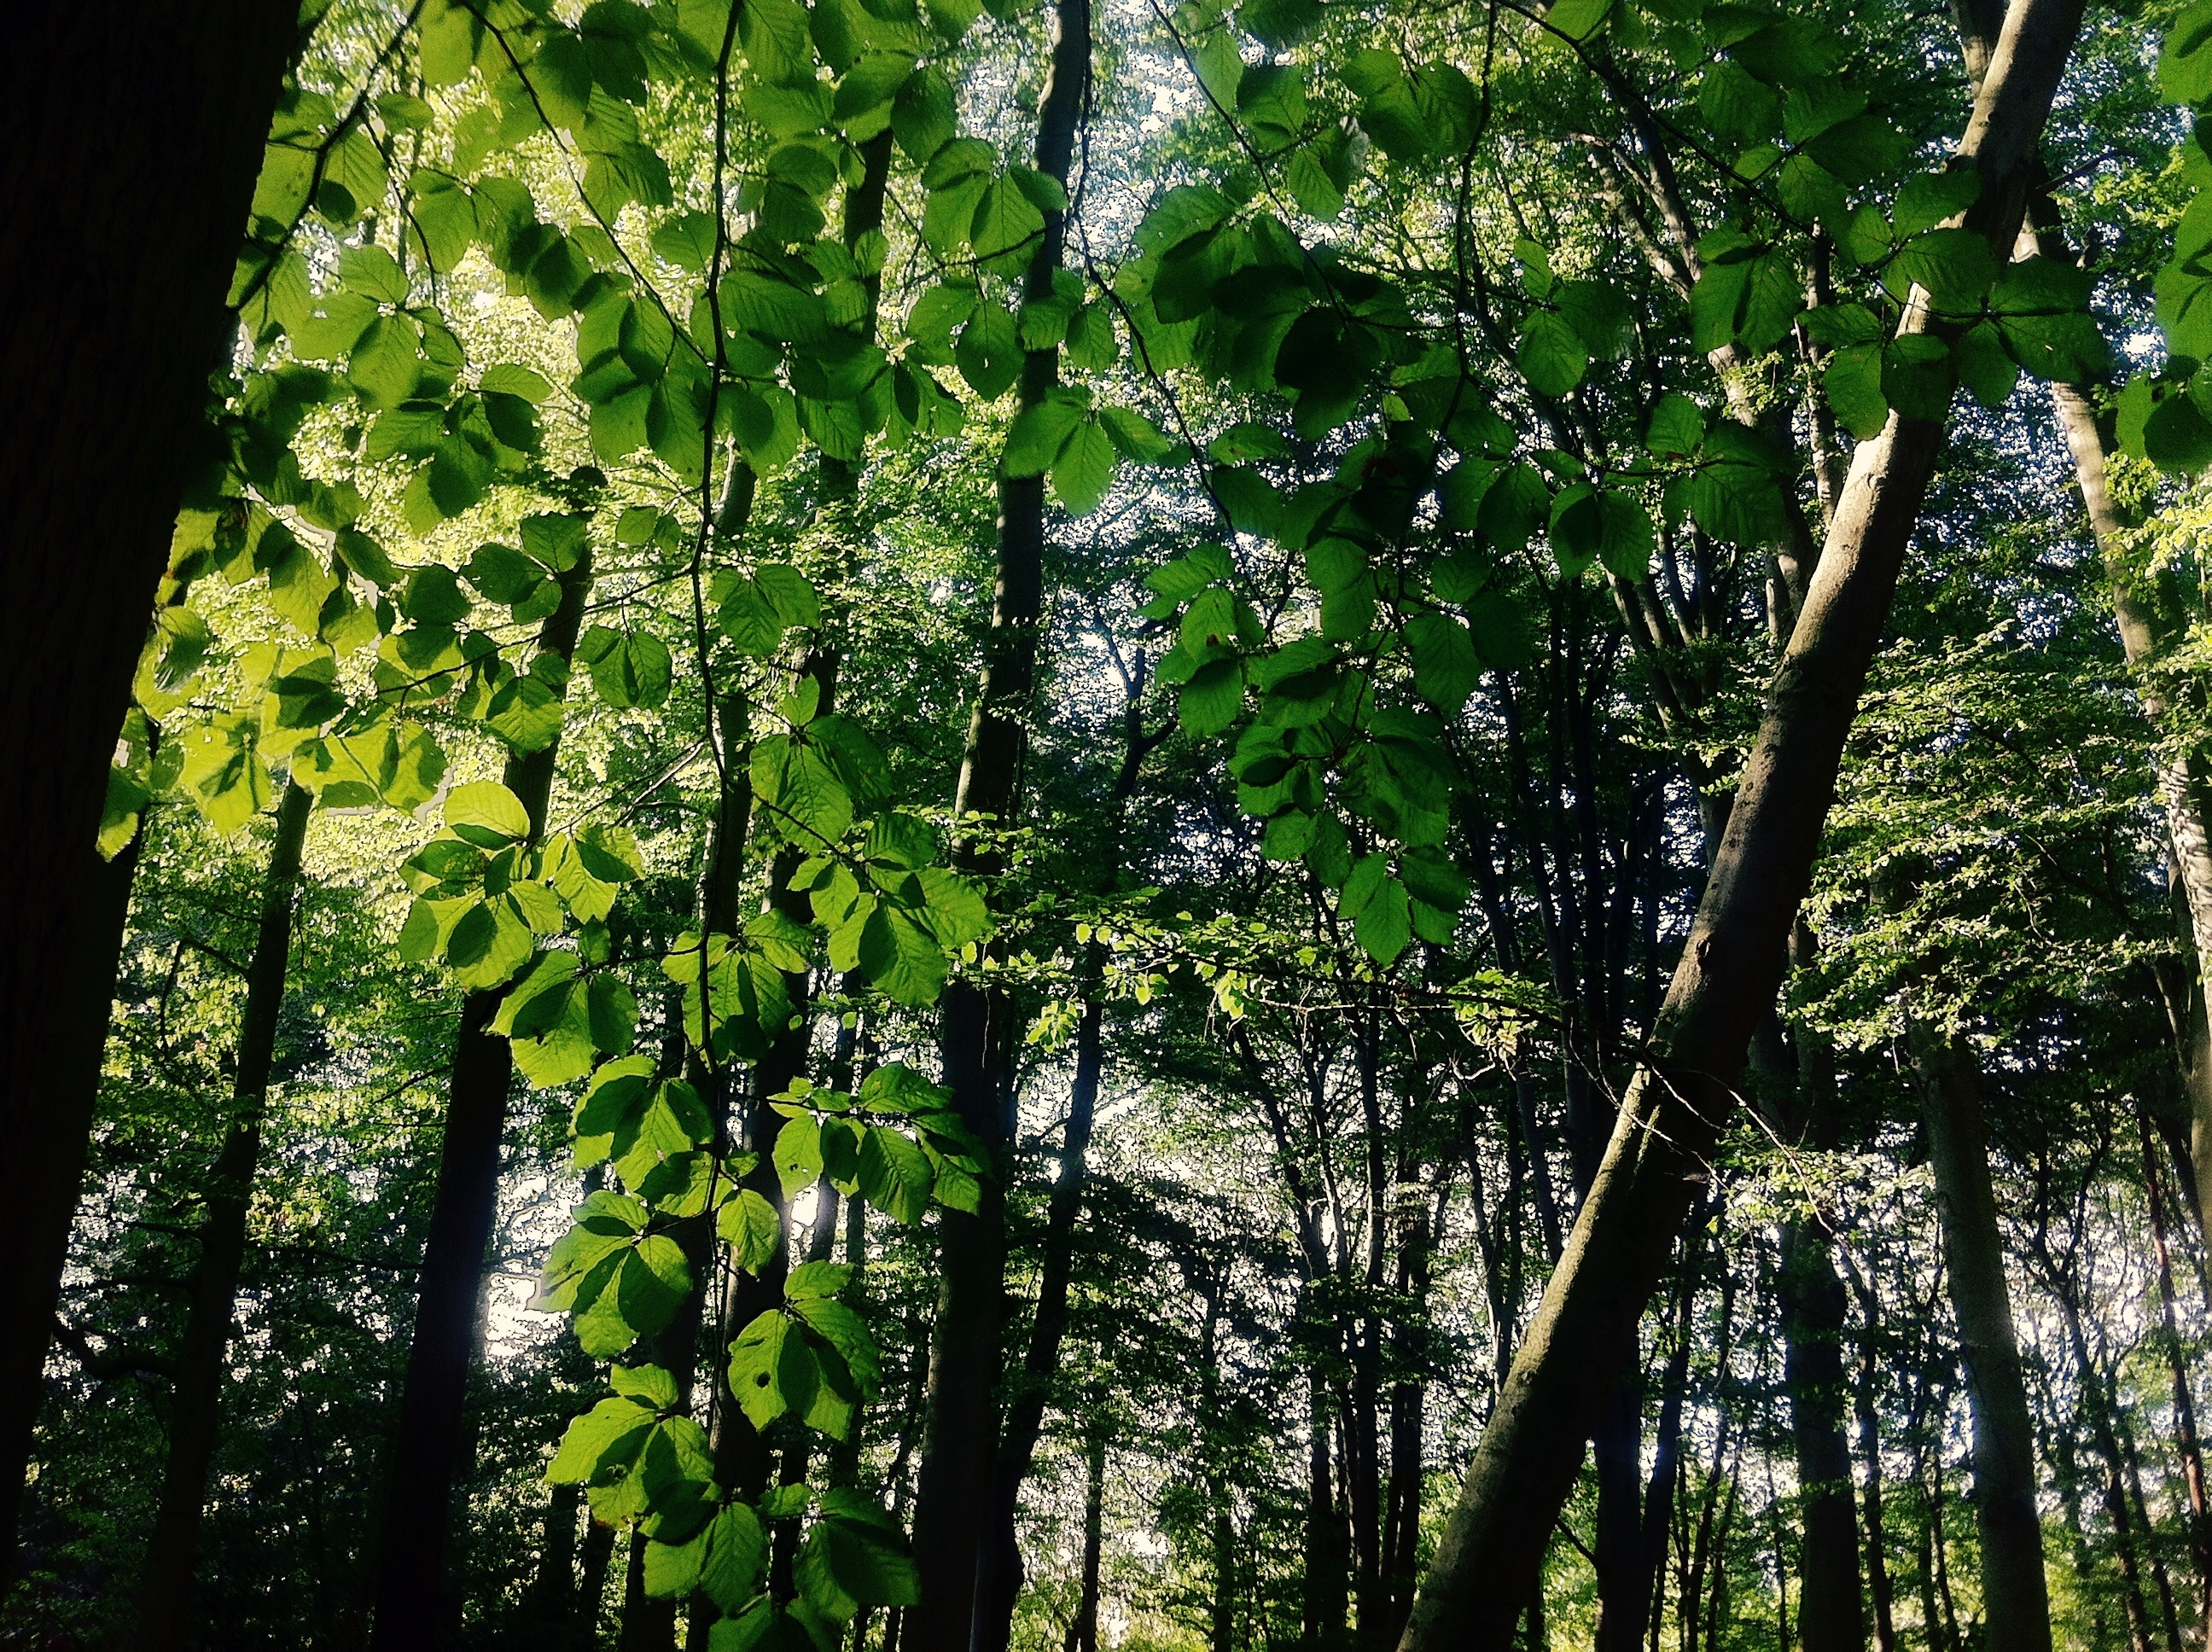
landscape, tree, nature, forest, branch, plant, sunlight, leaf, flower, trunk, green, jungle, birch, park, botany, trees, rainforest, deciduous, woodland, habitat, mood, of course, ecosystem, flowering plant, old growth forest, natural environment, woody plant, temperate broadleaf and mixed forest, land plant